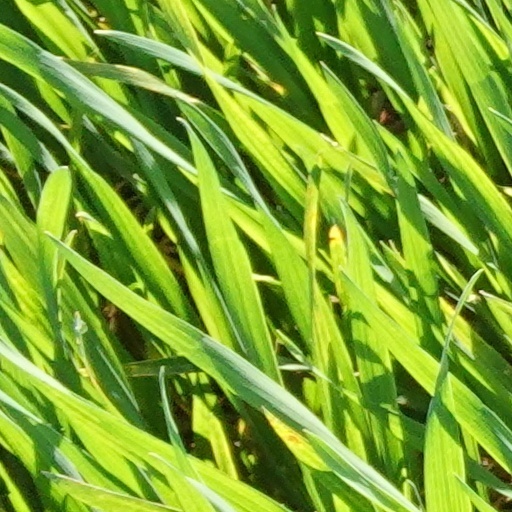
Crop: wheat